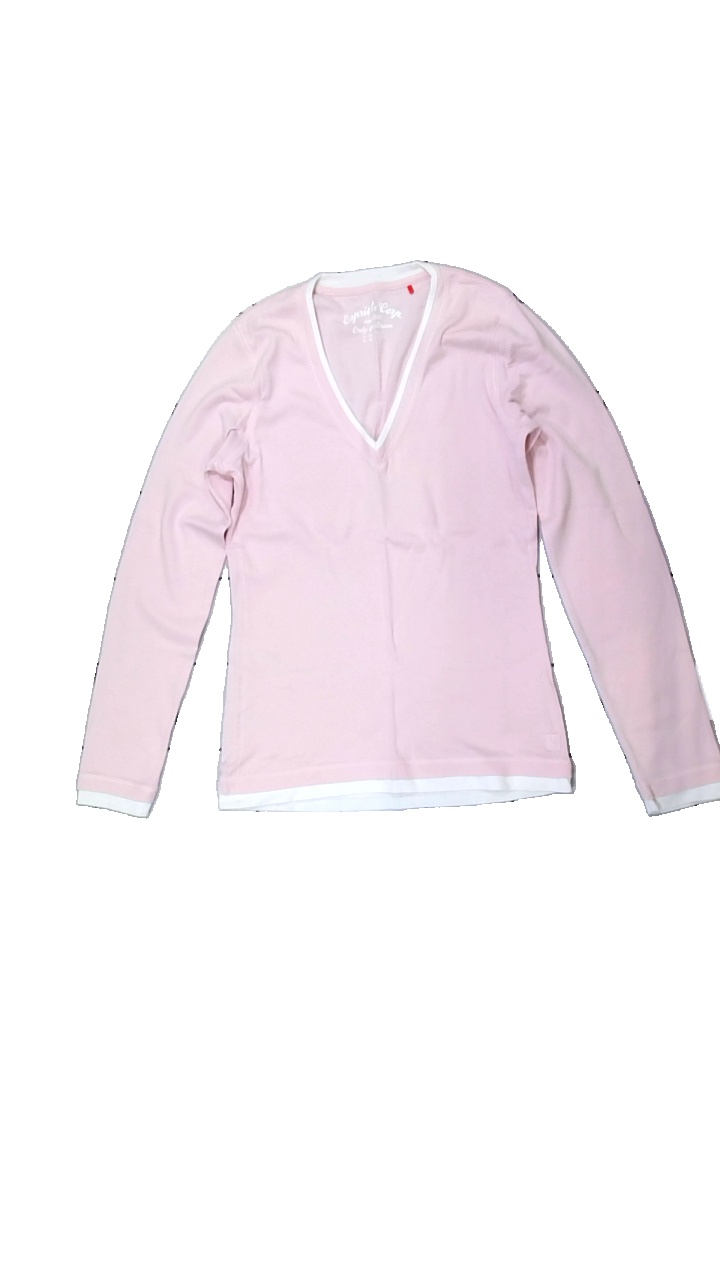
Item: Top (Ladies)
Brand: Esprit
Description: rosa långärmad tröja, lite hårig
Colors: Pink, White
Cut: Regular, V-collar
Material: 100% cotton
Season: All
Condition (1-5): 4
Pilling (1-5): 5
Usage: Reuse
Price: <50